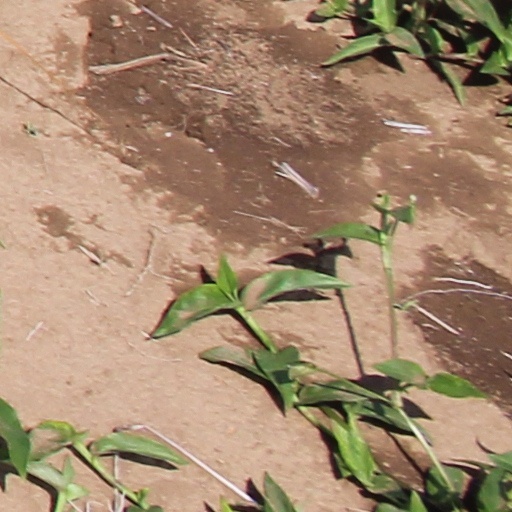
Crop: wheat